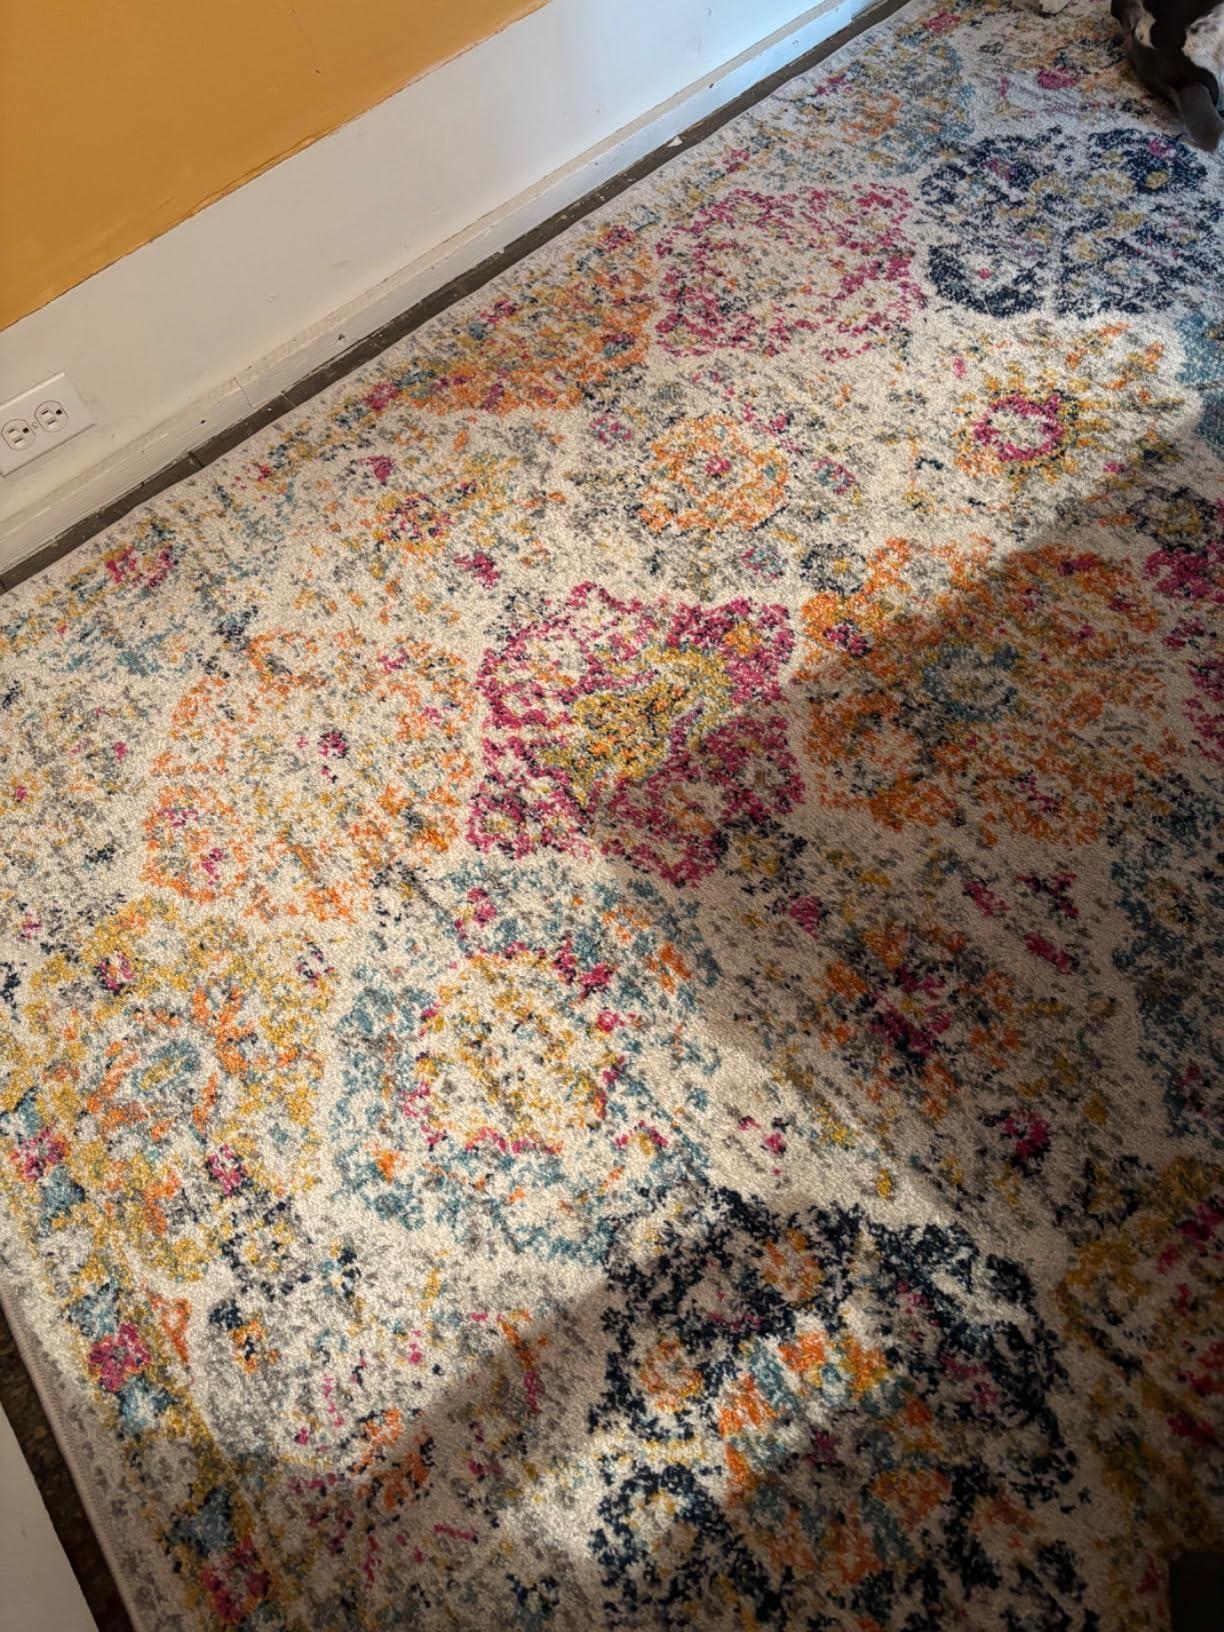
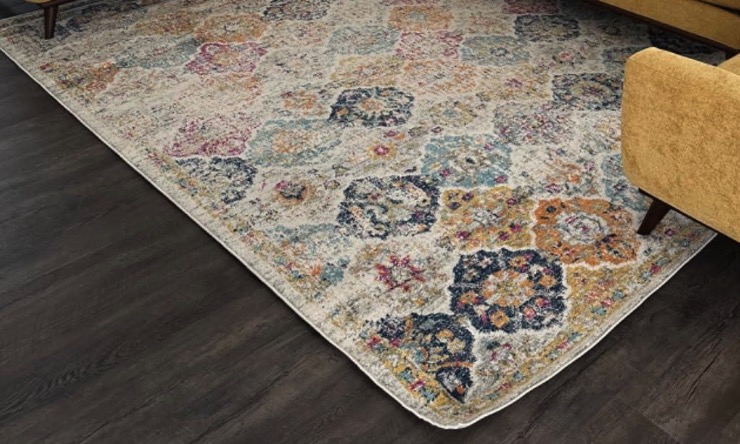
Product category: misc
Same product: yes